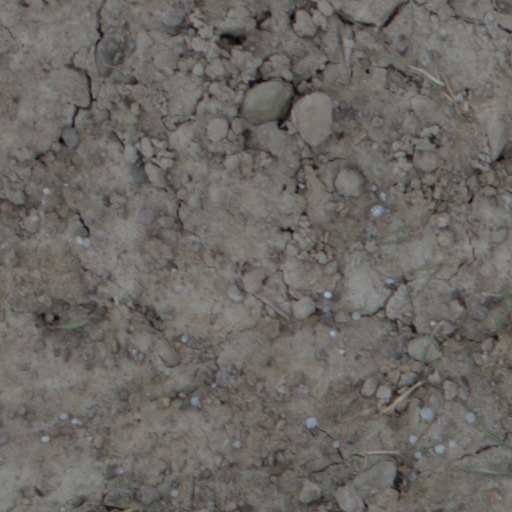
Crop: wheat